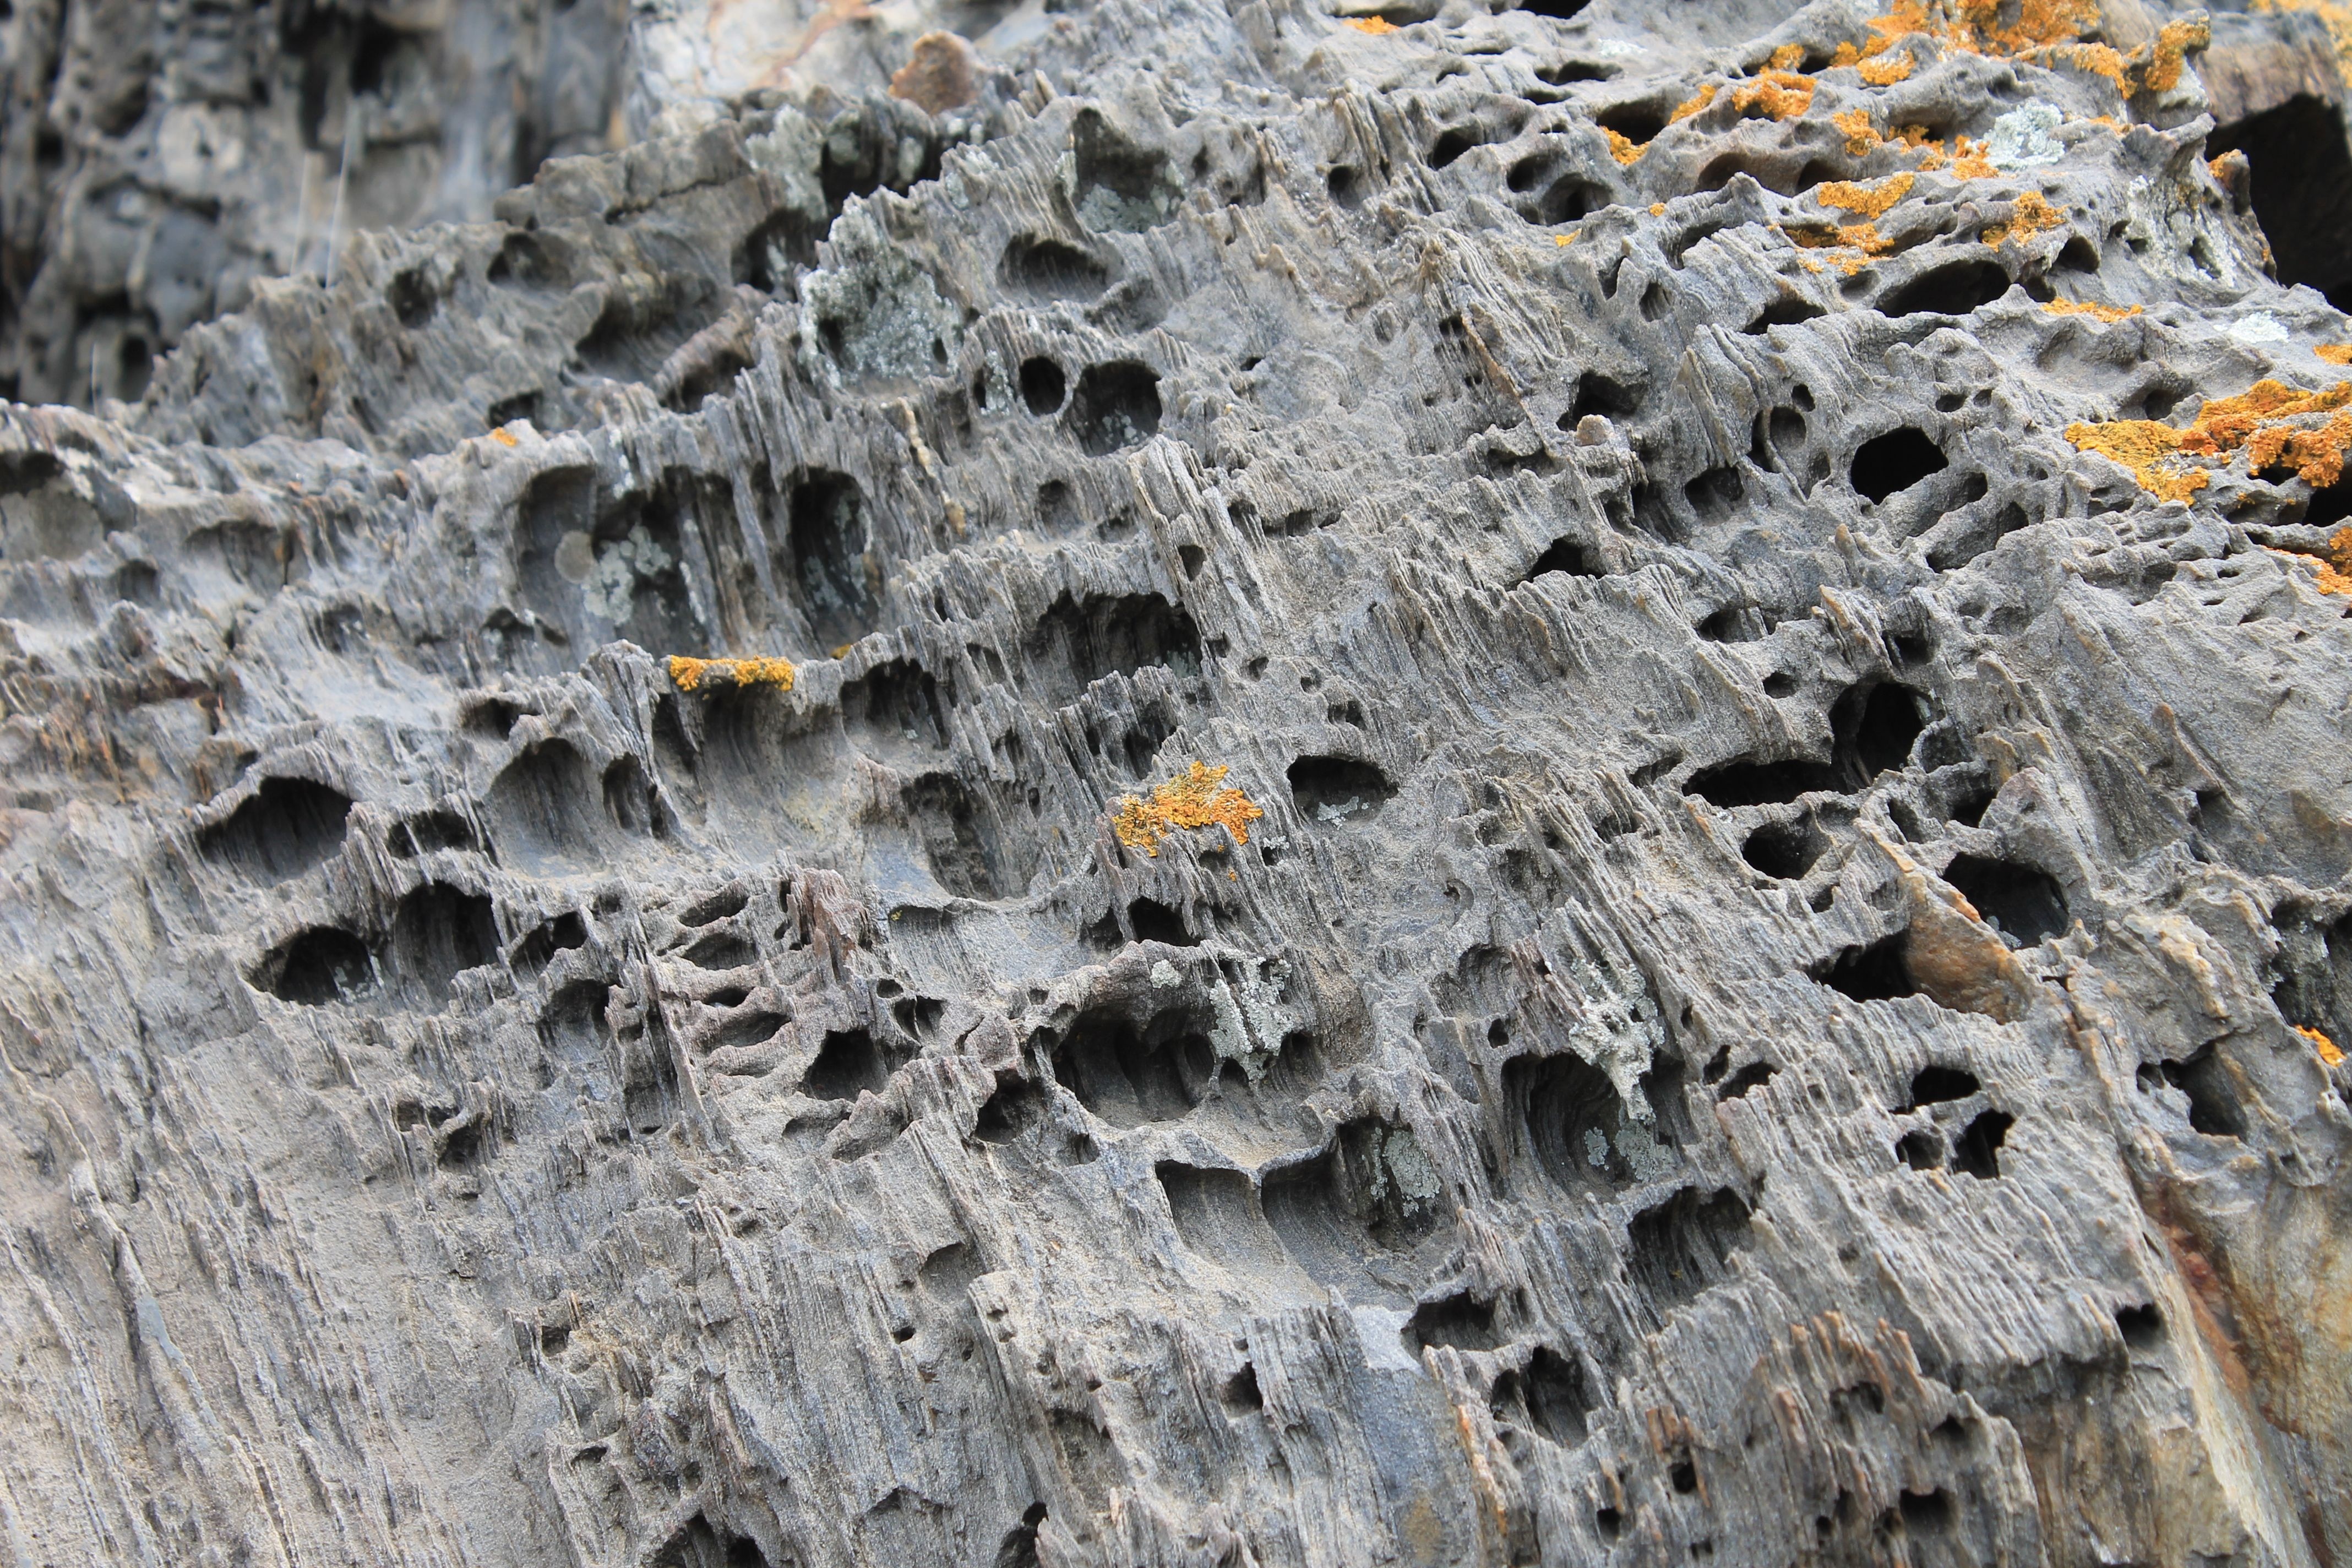
landscape, tree, nature, rock, wilderness, mountain, winter, texture, leaf, flower, frost, trunk, sandstone, travel, formation, dry, ice, scenic, tourism, terrain, material, outdoors, geology, cap, parc, geological, creus